Dušan Kveder

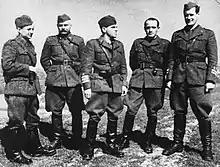
Kveder (furthest to the right) with the main staff of the National Liberation Army in 1944

Kveder was born in Sveti Jurij pri Celju in the Austro-Hungarian Empire (today Šentjur, Slovenia) in 1915. While enrolled at university in Zagreb in 1933, he joined the then-underground Communist Party of Yugoslavia and was subsequently arrested and served six months in prison for his pro-communist writings in the city of Ptuj. Upon his release, he briefly went to Ljubljana to study law but returned to Ptuj due to an illness and began working full time as an organizer for the communist party. In 1935 he became editor of the communist magazine "Mlada pota" until it was banned the following year. He then moved to Paris, France to escape a warrant issued for his arrest.